Magnificent Seven cemeteries

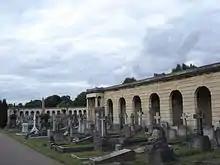
Brompton Cemetery, one of the Magnificent Seven

The Magnificent Seven is an informal term applied to seven large private cemeteries in London. These are Kensal Green Cemetery, West Norwood Cemetery, Highgate Cemetery, Abney Park Cemetery, Brompton Cemetery, Nunhead Cemetery, and Tower Hamlets Cemetery. They were established in the 19th century to alleviate overcrowding in existing parish burial grounds as London’s population grew during the Victorian era. In 1981, the architectural historian Hugh Meller dubbed the group of cemeteries "The Magnificent Seven" after the 1960 western film of the same name.